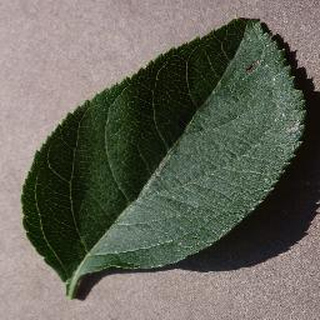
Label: healthy_apple